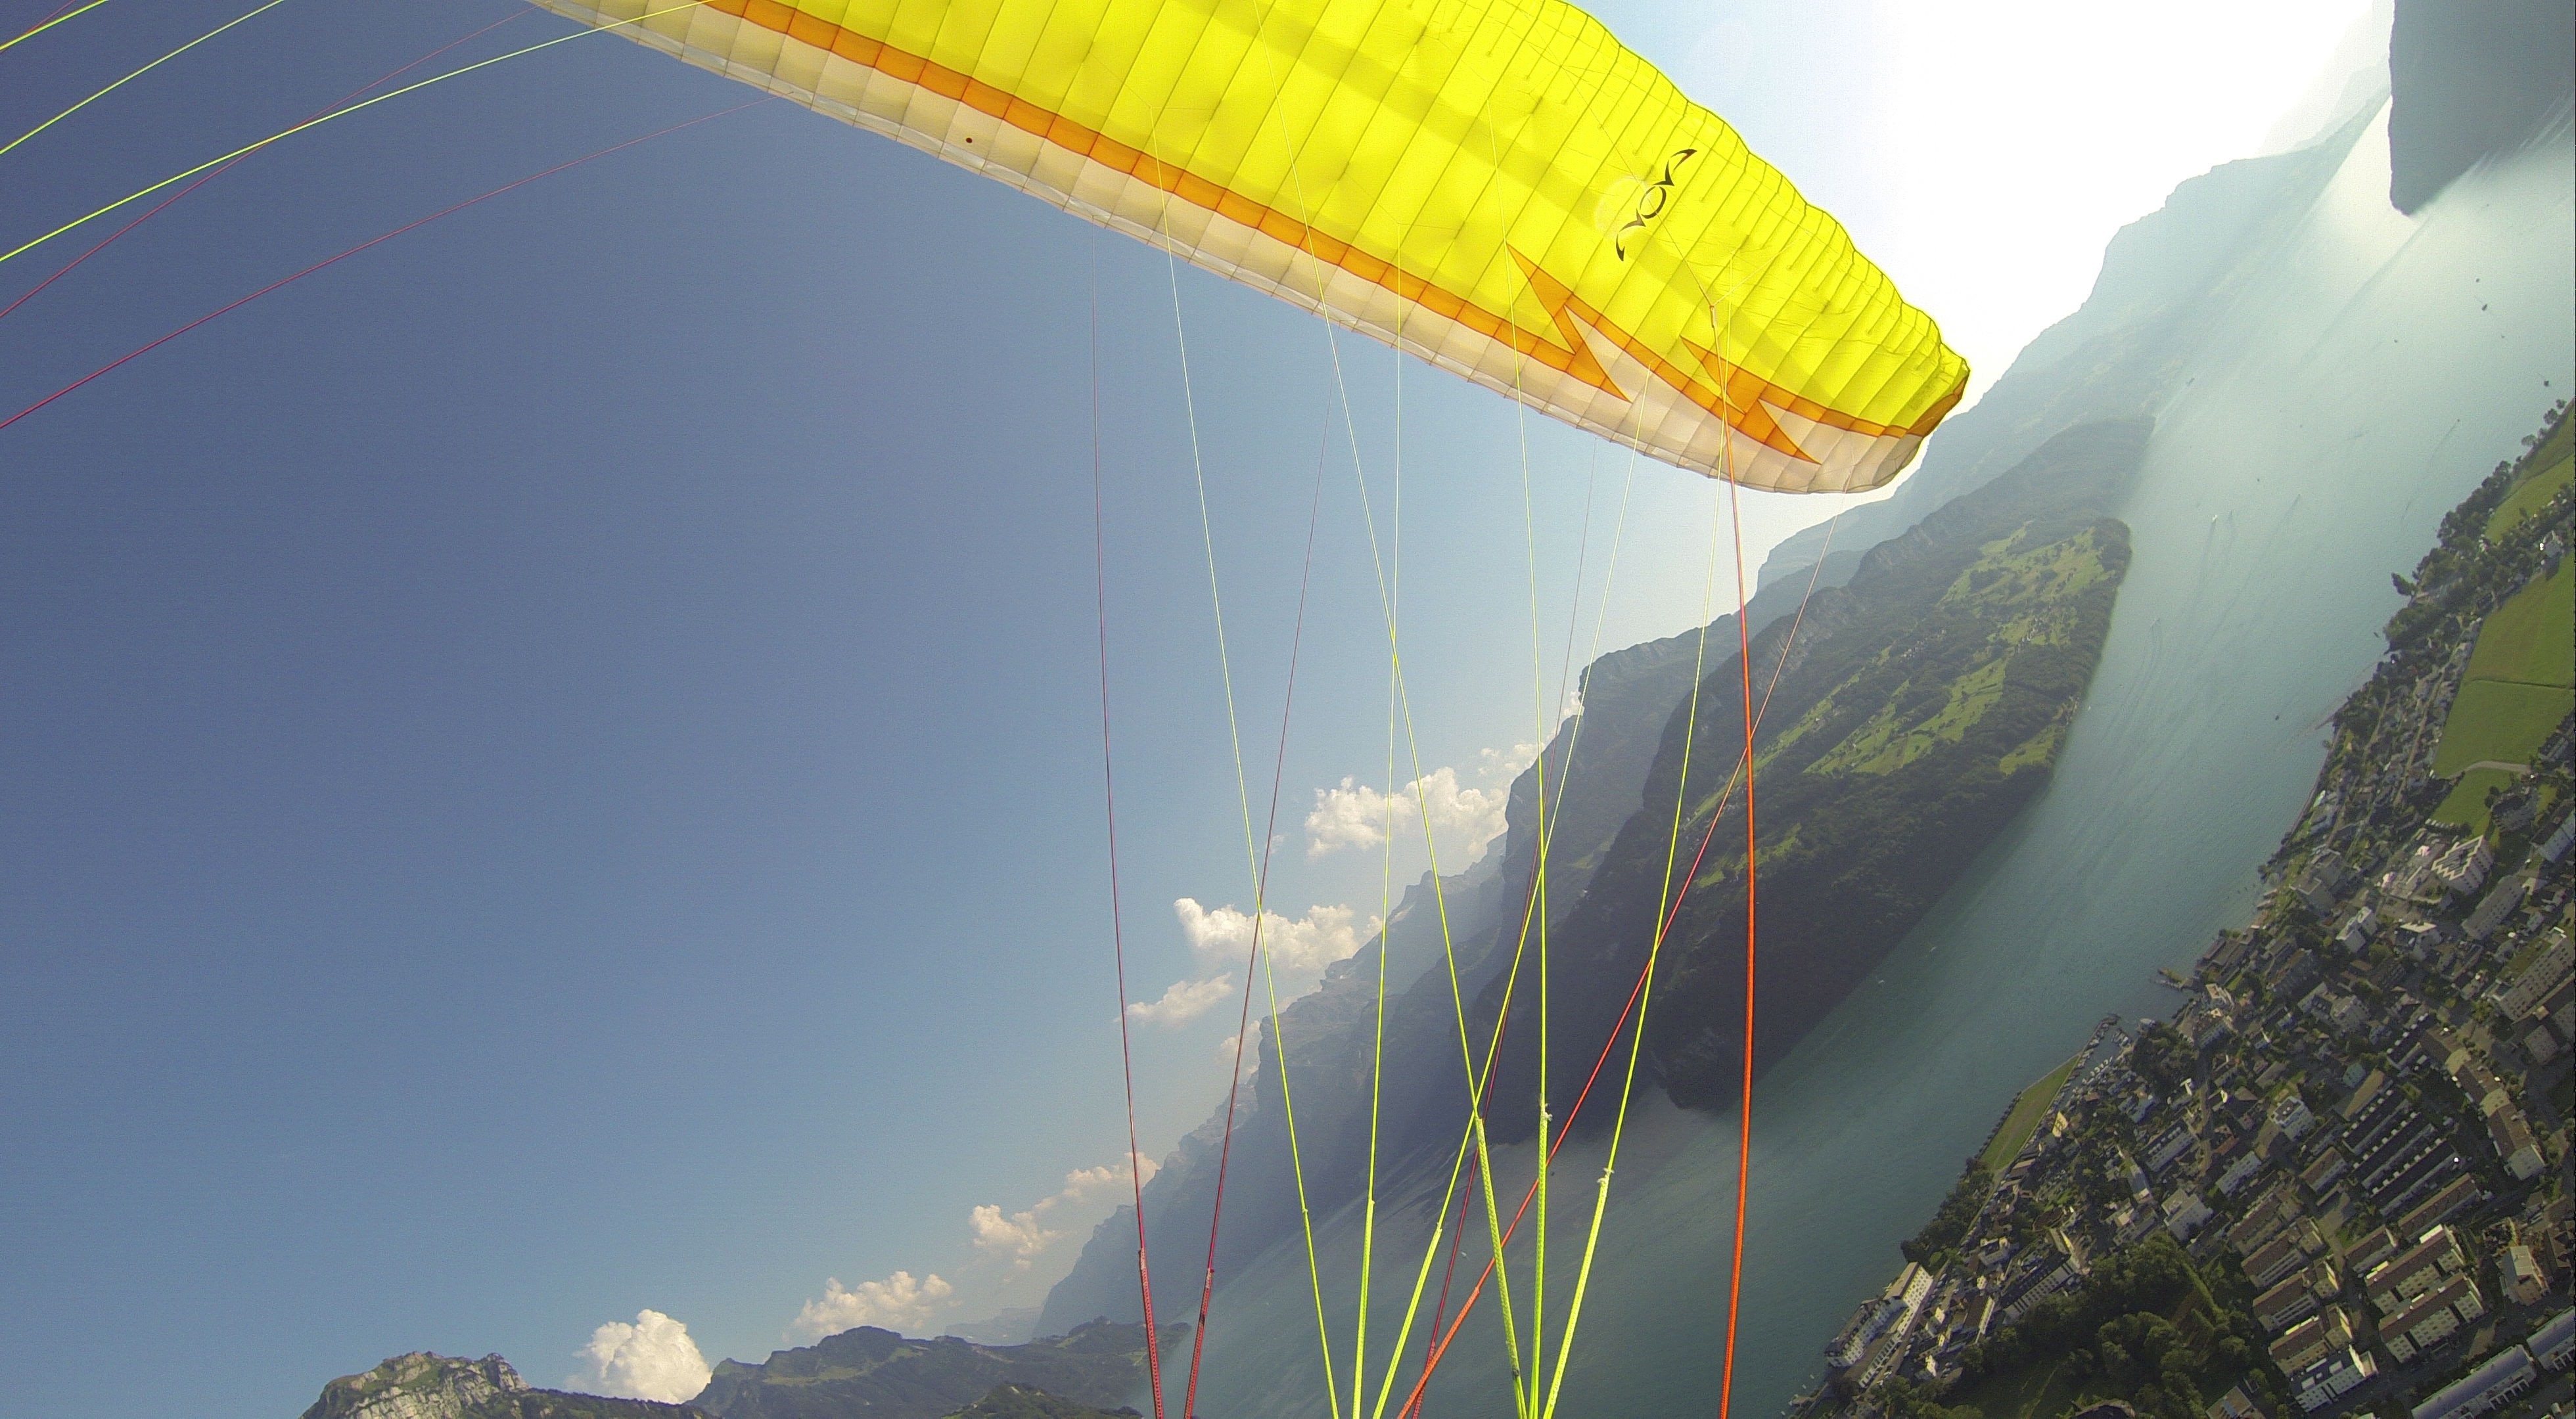
sky, fly, summer, flight, freedom, extreme sport, paragliding, sports, mountains, fountain, air sports, lake lucerne region, atmosphere of earth, windsports